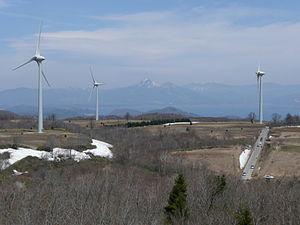
Le secteur de l'énergie au Japon est l'un des plus importants au monde ; le Japon est un pays très densément peuplé et d'un niveau de vie élevé, donc assez gros consommateur d'énergie : la consommation d'énergie primaire par habitant était de 3,41 tep au Japon en 2017, supérieure de 83 % à la moyenne mondiale, mais inférieure de 48 % à celle des États-Unis.